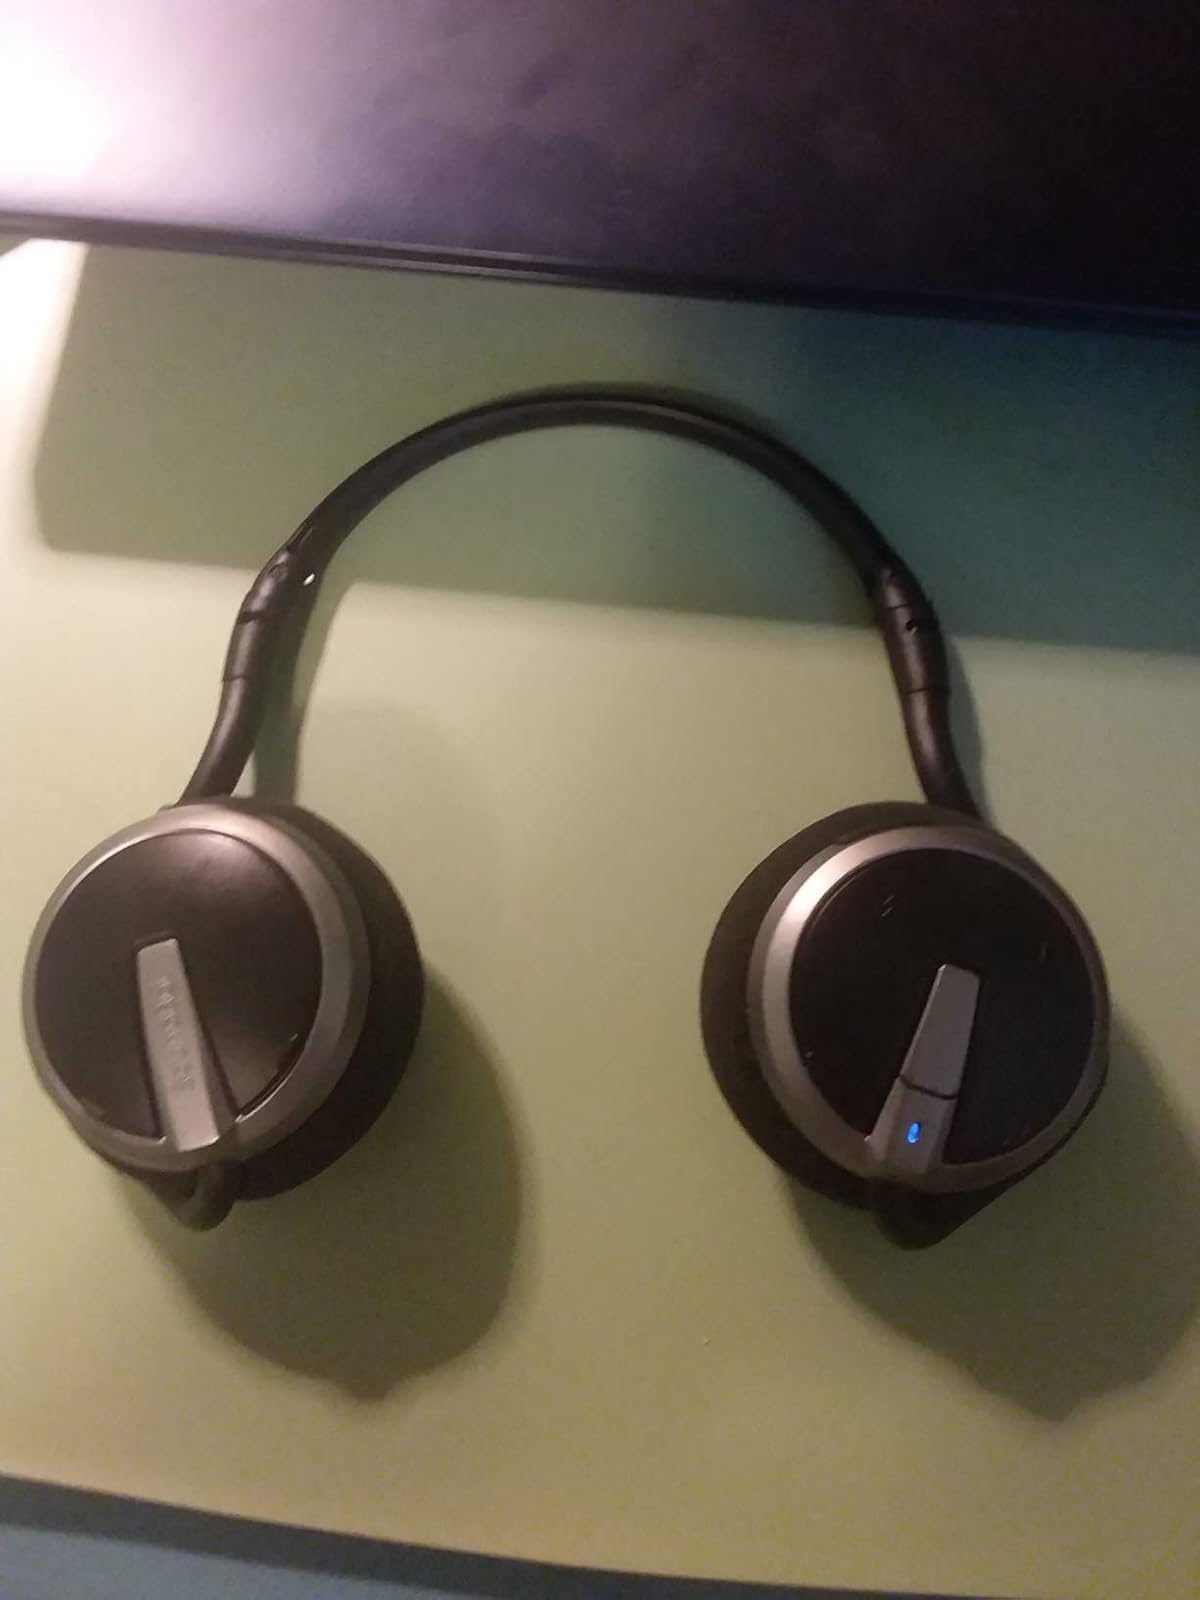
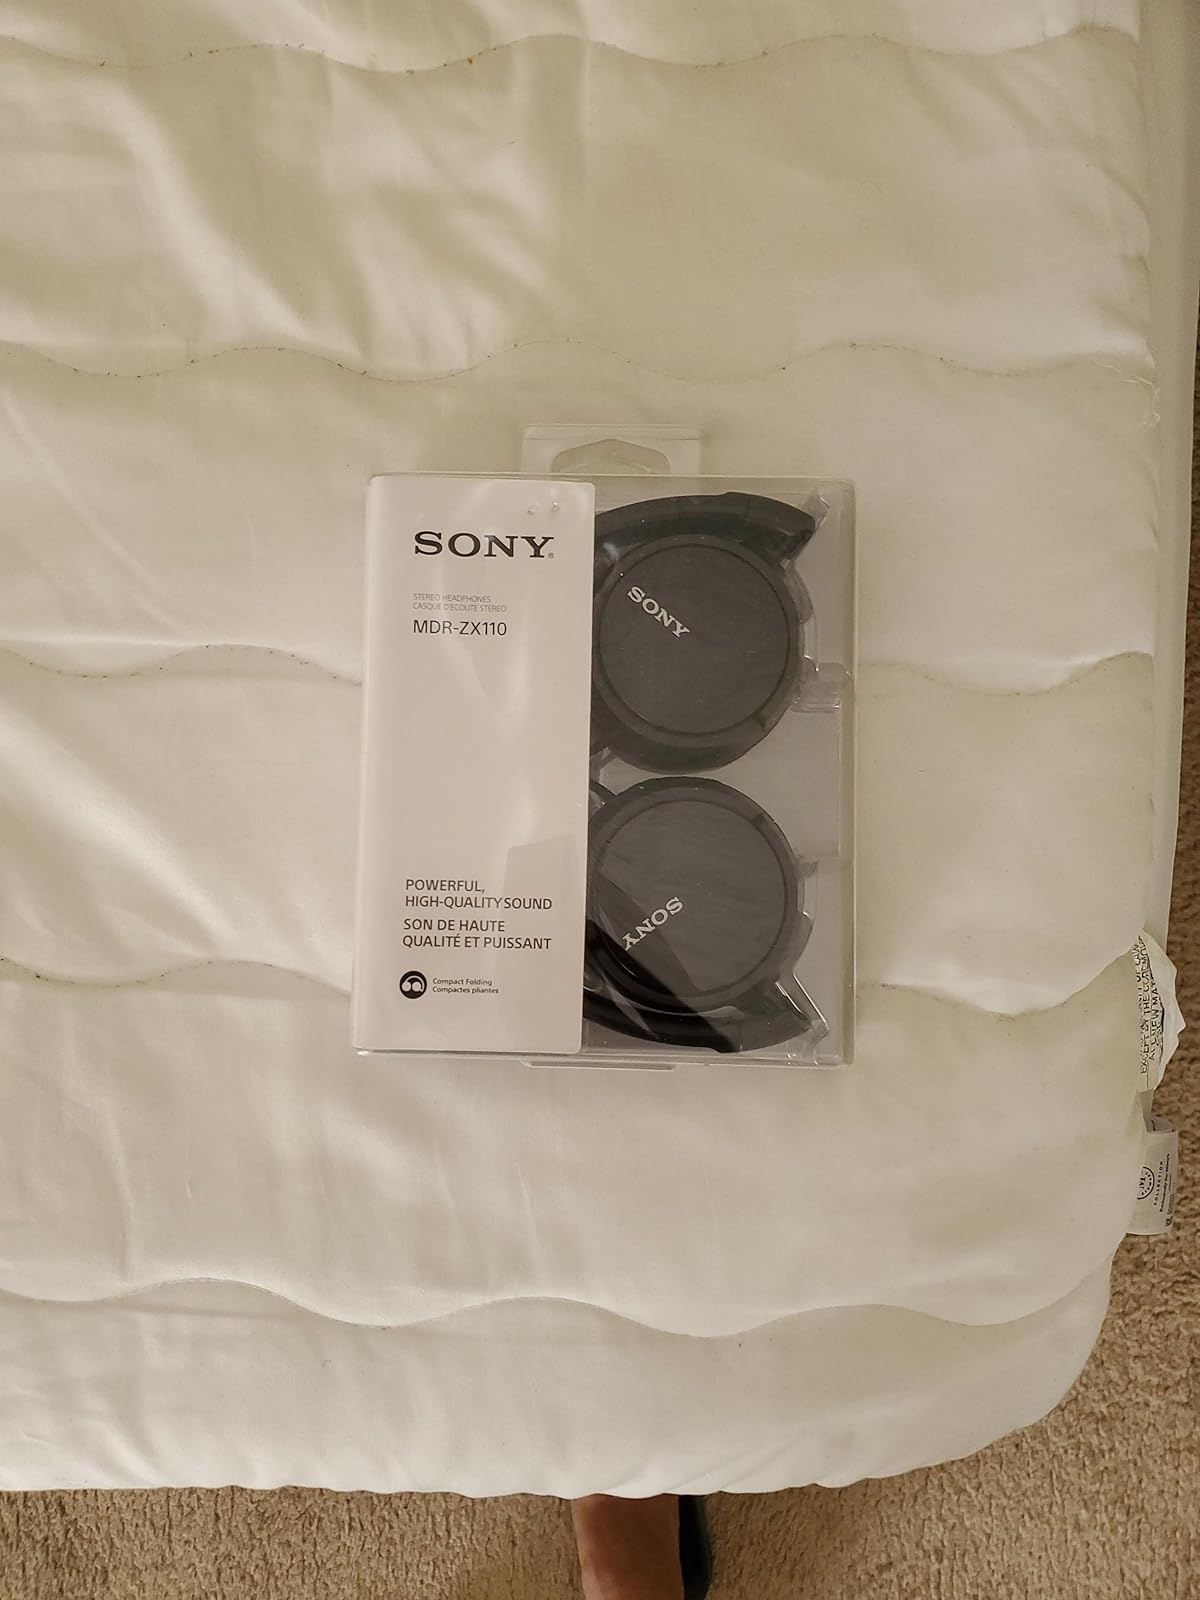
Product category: headphones
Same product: no